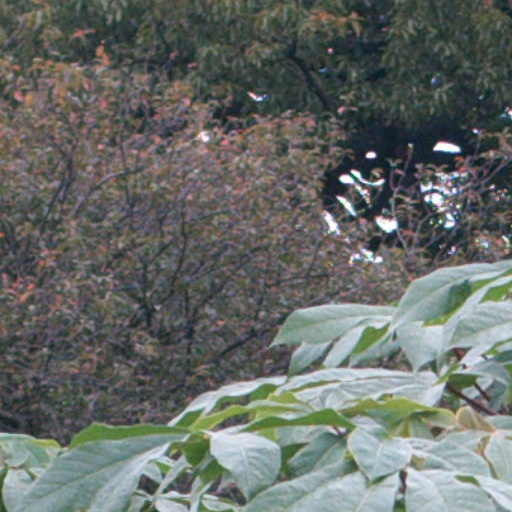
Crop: cassava